Analemmatic sundial

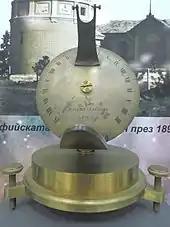
The terminology of sundial classification can be misleading. Although it features an analemma, this analemmic heliochronometer, end of 19th century, is not an analemmatic sundial - refer to the definition given in the text. Exhibit of the National Polytechnic Museum, Sofia

An analemmatic sundial uses a vertical gnomon and its hour lines are the vertical projection of the hour lines of a circular equatorial sundial onto a flat plane. Therefore, the analemmatic sundial is an ellipse, where the short axis is aligned north–south and the long axis is aligned east–west. The noon hour line points true North, whereas the hour lines for 6am and 6pm point due West and East, respectively; the ratio of the short to long axes equals the sine sin(Φ) of the local geographical latitude, denoted Φ. All the hour lines converge to a single centre; the angle θ of a given hour line with the noon hour is given by the formula